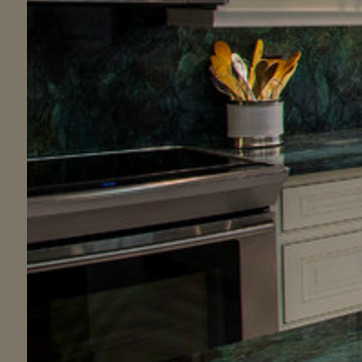
Material: metal